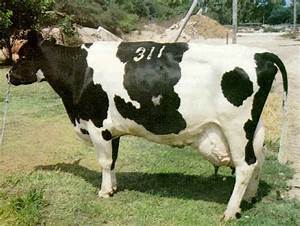
Label: mucca